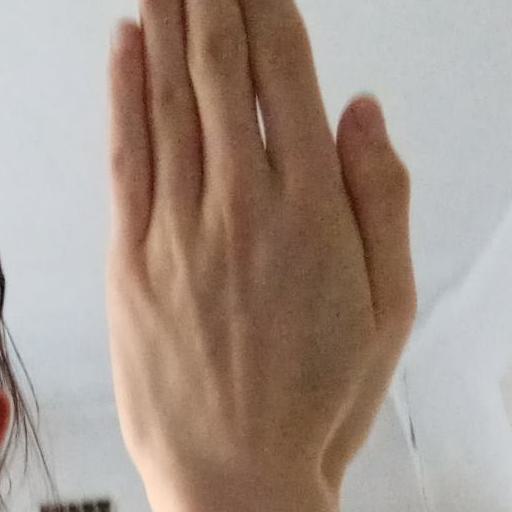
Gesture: stop_inverted